2011 Thai general election

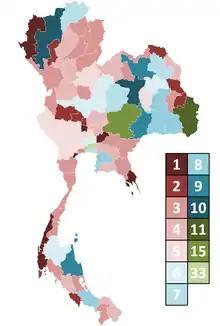
Appropriation of constituency seats by province

This election covered 375 single-member constituencies, and 125 under proportional party lists. After registration closed, party leaders participated in a random drawing of the number determining the order in which their parties appear on ballots, numbers which are also used in nationwide campaigning. Yingluck Shinawatra received a major psychological boost when her Pheu Thai party drew the number one; sitting Prime Minister Abhisit Vejjajiva's Democrat Party drew number ten.